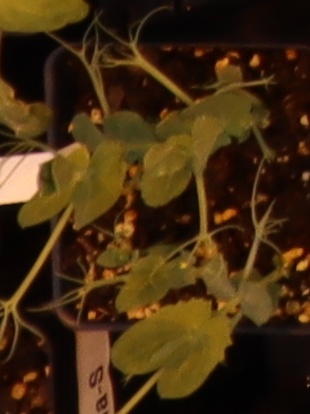
Label: Field Pea